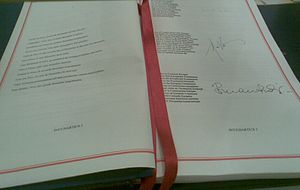
Nice-traktaten
Nicetraktaten
Nice-traktaten er en traktat vedtaget i Nice af Ministerrådet til at erstatte de tre tidligere eksisterende traktater: